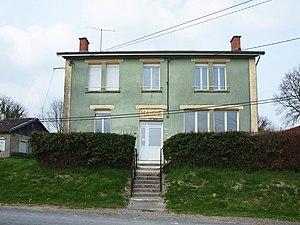
Fontaine-en-Dormois (Marne, France)
Fontaine-en-Dormois est une commune française, située dans le département de la Marne en région Grand Est.